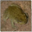
Label: frog